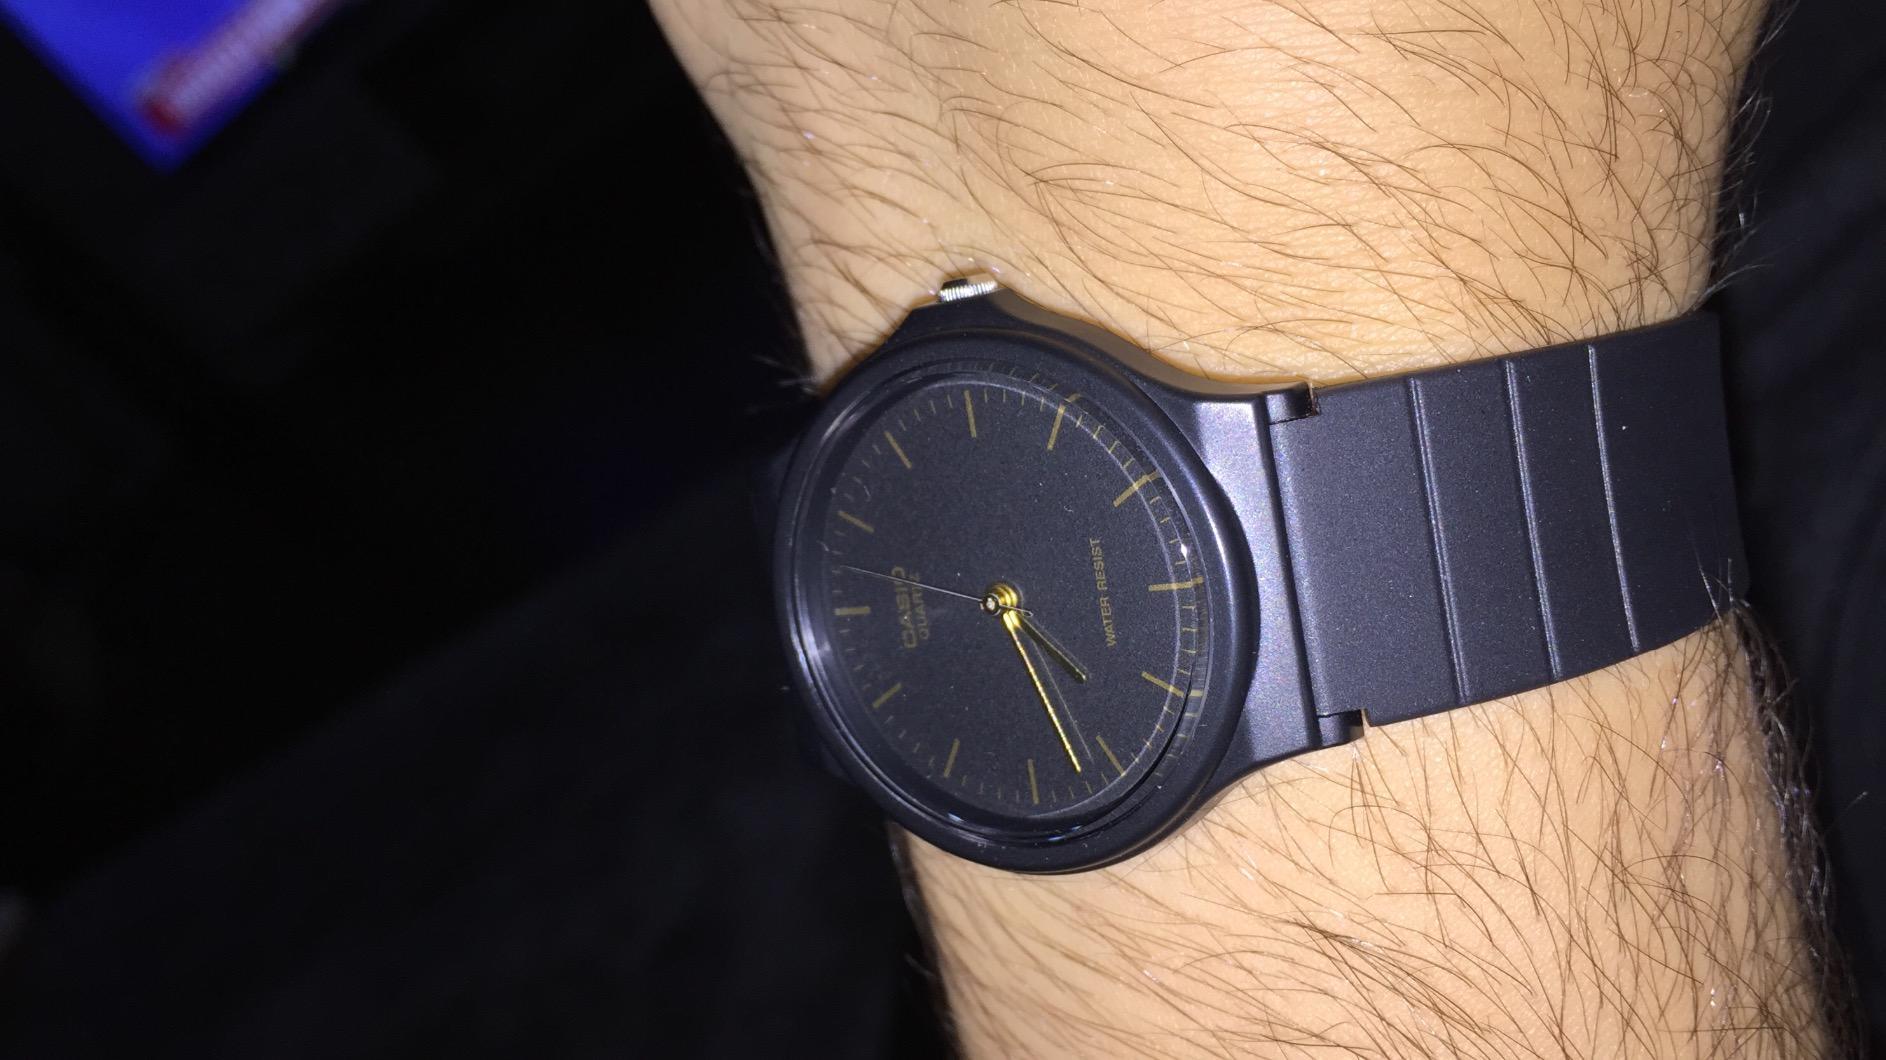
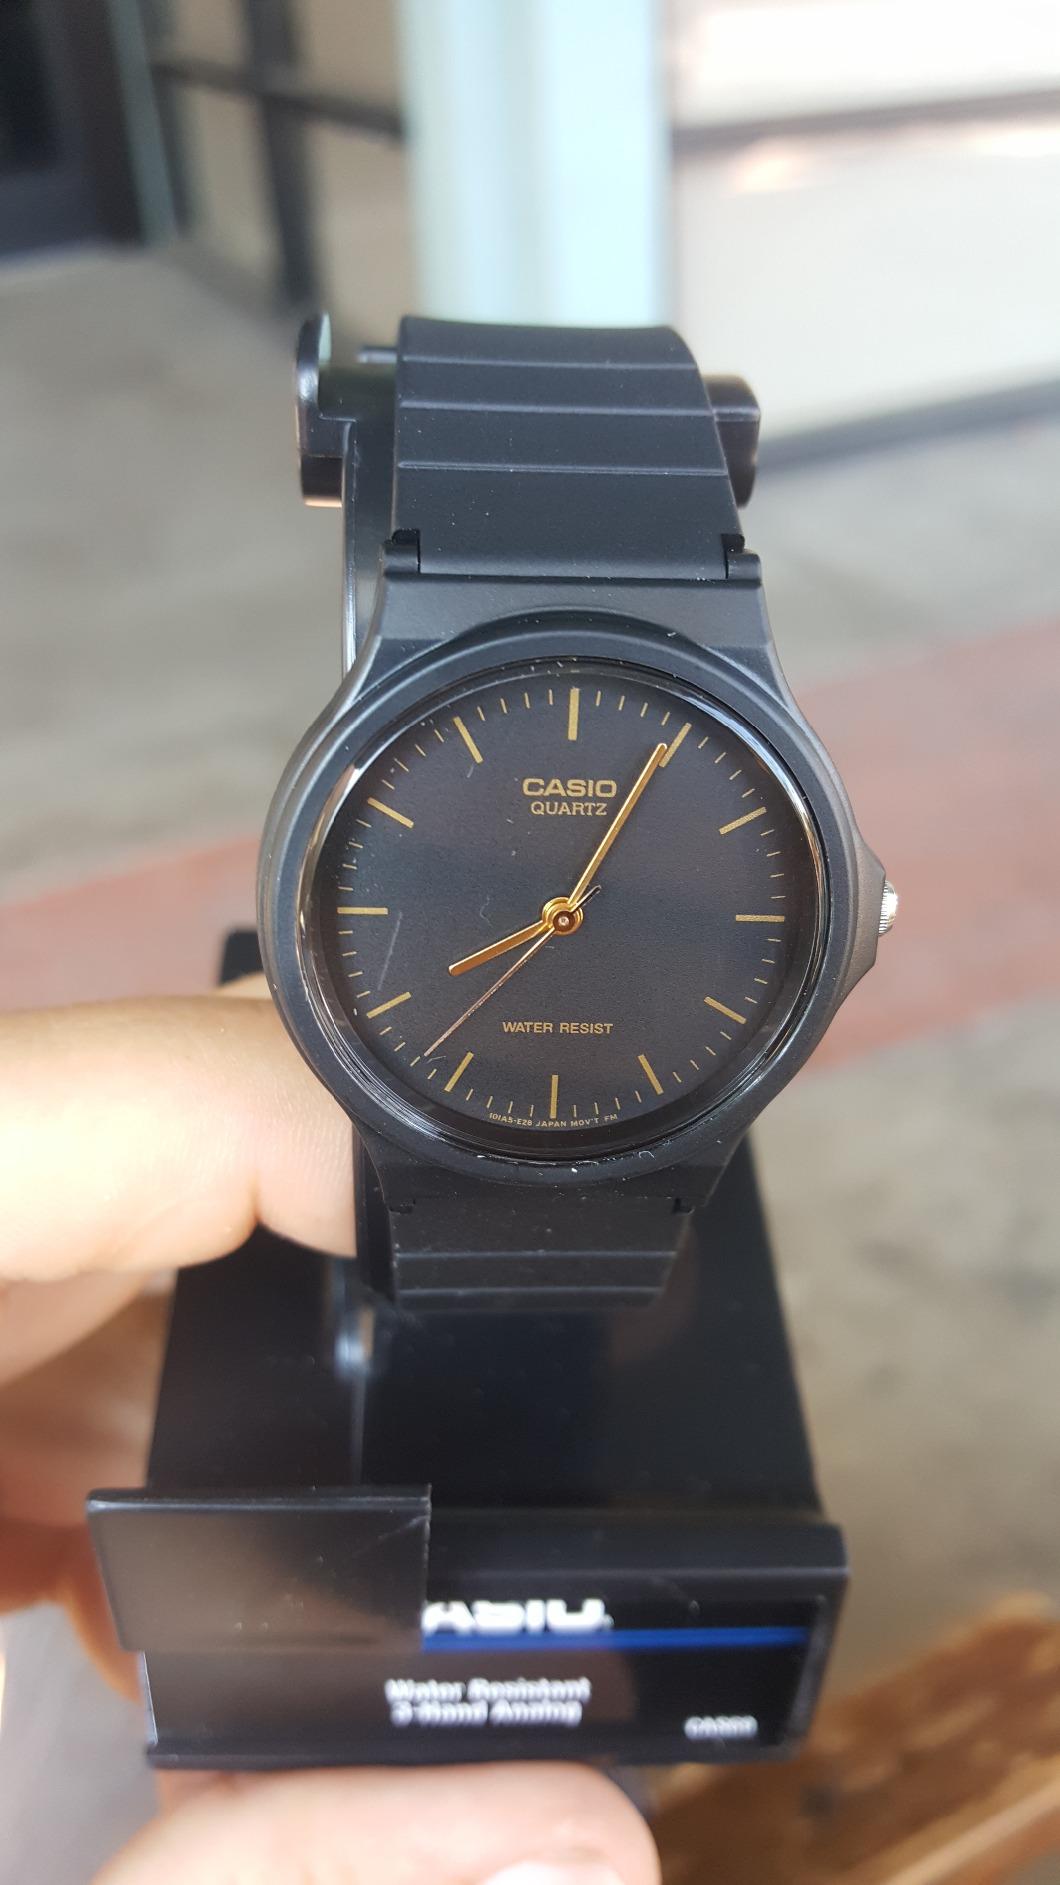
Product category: accessories_watch
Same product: yes